Boeheim's Army

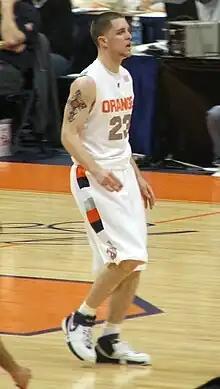
Eric Devendorf was named to the All-Tournament team in 2017.

For TBT 2017, the team was seeded no. 3 in the Northeast Region.